Charles E. Slayback

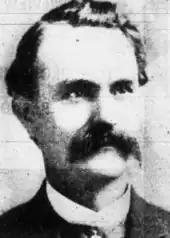

Charles E. Slayback (March 27, 1840 – September 29, 1924) was an American grain merchant in New Orleans, Louisiana, and St. Louis, Missouri. He was a founder of St. Louis's Veiled Prophet Organization.